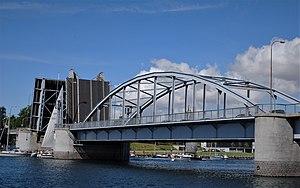
Sønderborg / Om byen / Begivenheder
Sønderborg er en by og kommune i Sønderjylland med 27.841 indbyggere på begge sider af Alssund. Størstedelen af byen ligger på øen Als, der er forbundet med Sønderjylland af Kong Christian X's Bro og den nordligere Alssundbro. Den er Sønderjyllands største by og er vokset op omkring Sønderborg Slot, der blev anlagt lidt før år 1200. Arkæologiske udgravninger forskellige steder i byen viser middelalderens Sønderborg på Humletorvet.